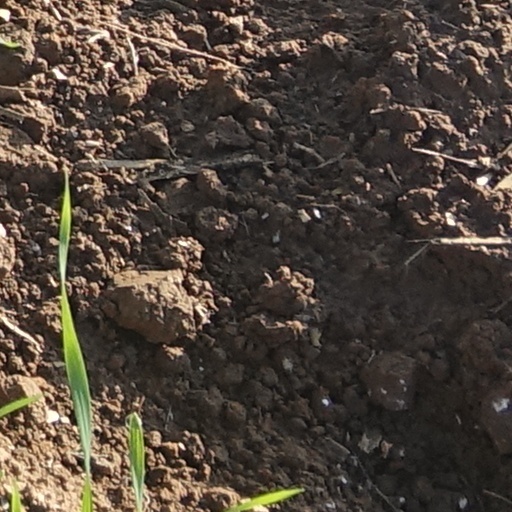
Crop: wheat